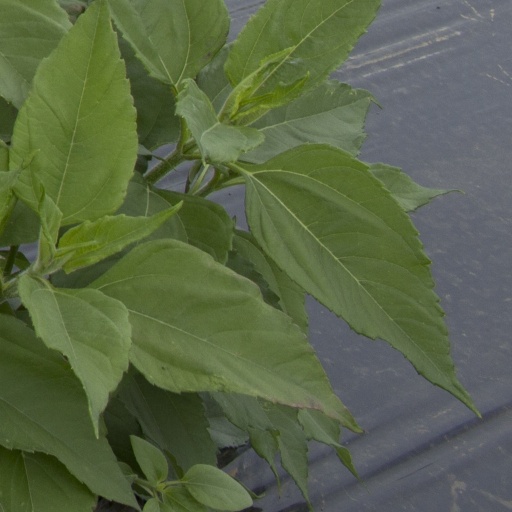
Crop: Jerusalem artichoke